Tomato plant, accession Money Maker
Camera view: vertical (180 deg); turntable rotation: 60 degrees
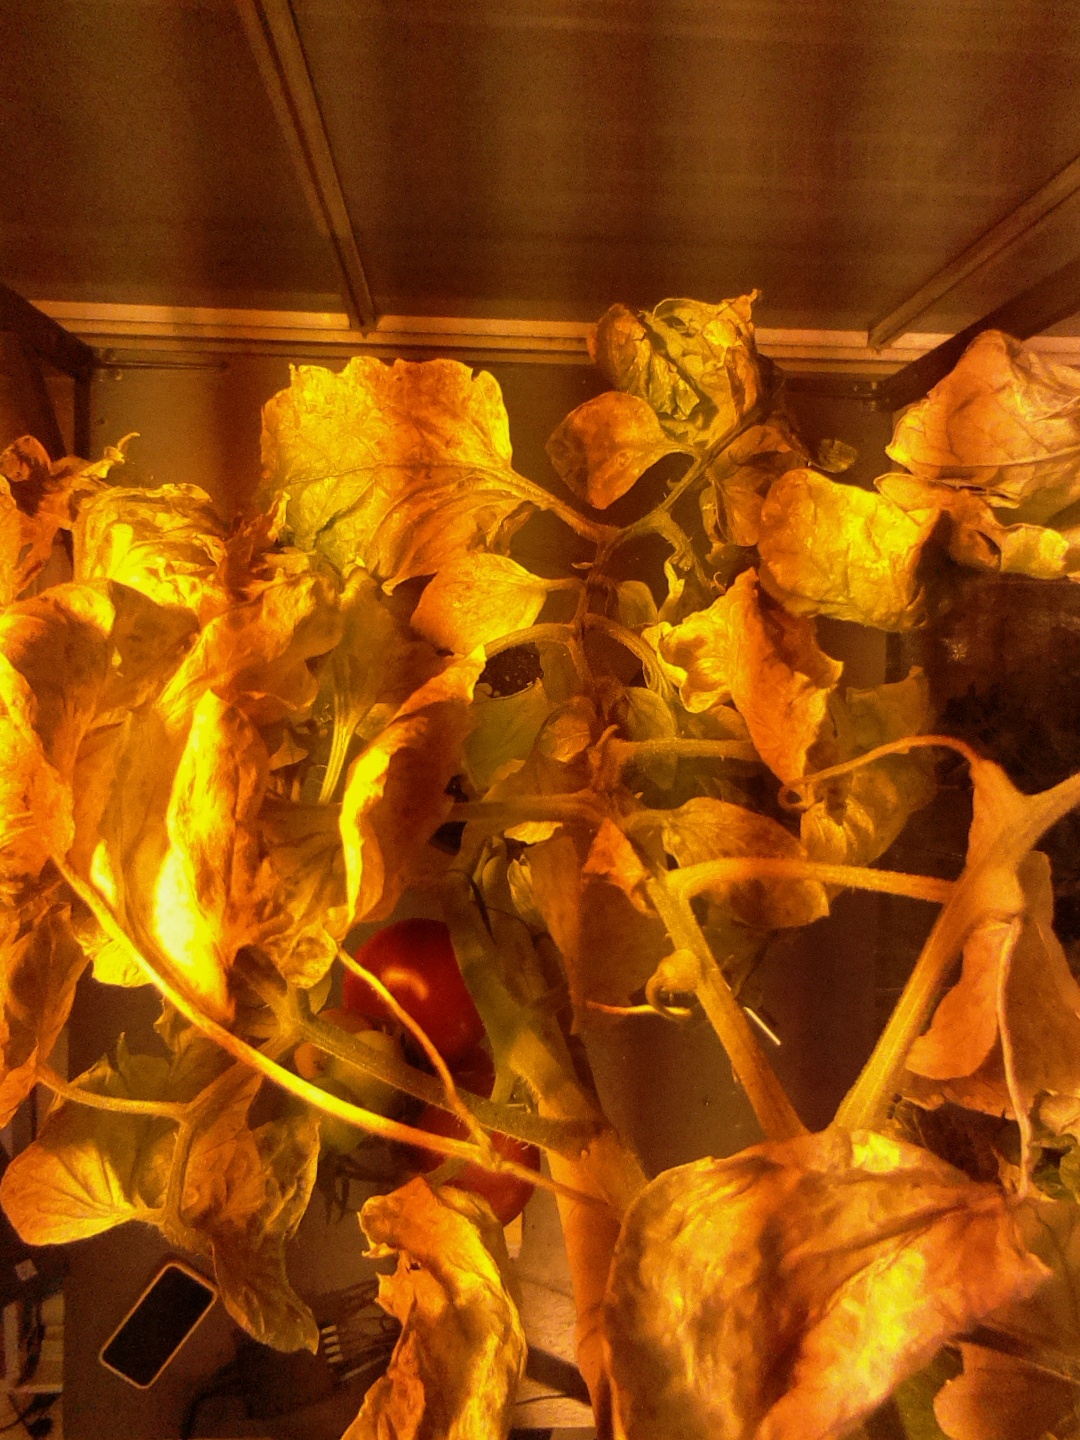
BBCH growth stage 85: 50%-60% of fruits show typical fully ripe color